Karl Korsch

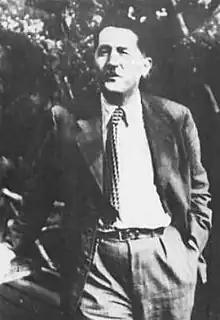
Korsch later in life

Korsch received a grant in 1912 to travel to England and work on translating and writing a commentary to a legal text by Sir Ernest Schuster. During this time, Korsch became a member of the Fabian Society, a reformist socialist organization. In 1913 he married Hedda Gagliardi, who came from a bourgeois family. She was a grandchild of feminist Hedwig Dohm, who would be closely involved in his theoretical work. Hedda Korsch from 1916 was a teacher at the Wickersdorf Free School Community. Korsch's stay in England came to an end in the summer of 1914 when he received orders to report to his military regiment at Meiningen for maneuvers. Despite being opposed to a war that he knew was on the horizon, Korsch nevertheless made the decision to return to his native country because in the words of his wife: “He wanted to be with the masses, and they would be in the army.” At the start of the war, Korsch initially held the rank of lieutenant but was quickly demoted to sergeant for daring to voice his objections to the German Army's invasion of neutral Belgium. However, these disciplinary measures did little to shake Korsch of his pacifist convictions; throughout the war, he refused to carry any sort of weapon into battle. According to Hedda Korsch, Karl's rationale for going into combat unarmed was “that it made no difference, since you were just as safe with or without a weapon: the point was that you were safe neither way.” Instead of fighting, Korsch made it his personal mission to save as many lives as he could. As the conflict wore on, Korsch was decorated several times and was even re-promoted to the rank of captain. He was awarded the Iron Cross twice for his bravery under fire. More important than these official accolades, Korsch's strong moral character and reputation for bravery under fire helped him garner the respect of many of the men in his company. An account cited that he had to change his North German accent to be understood by the soldiers and the common people.